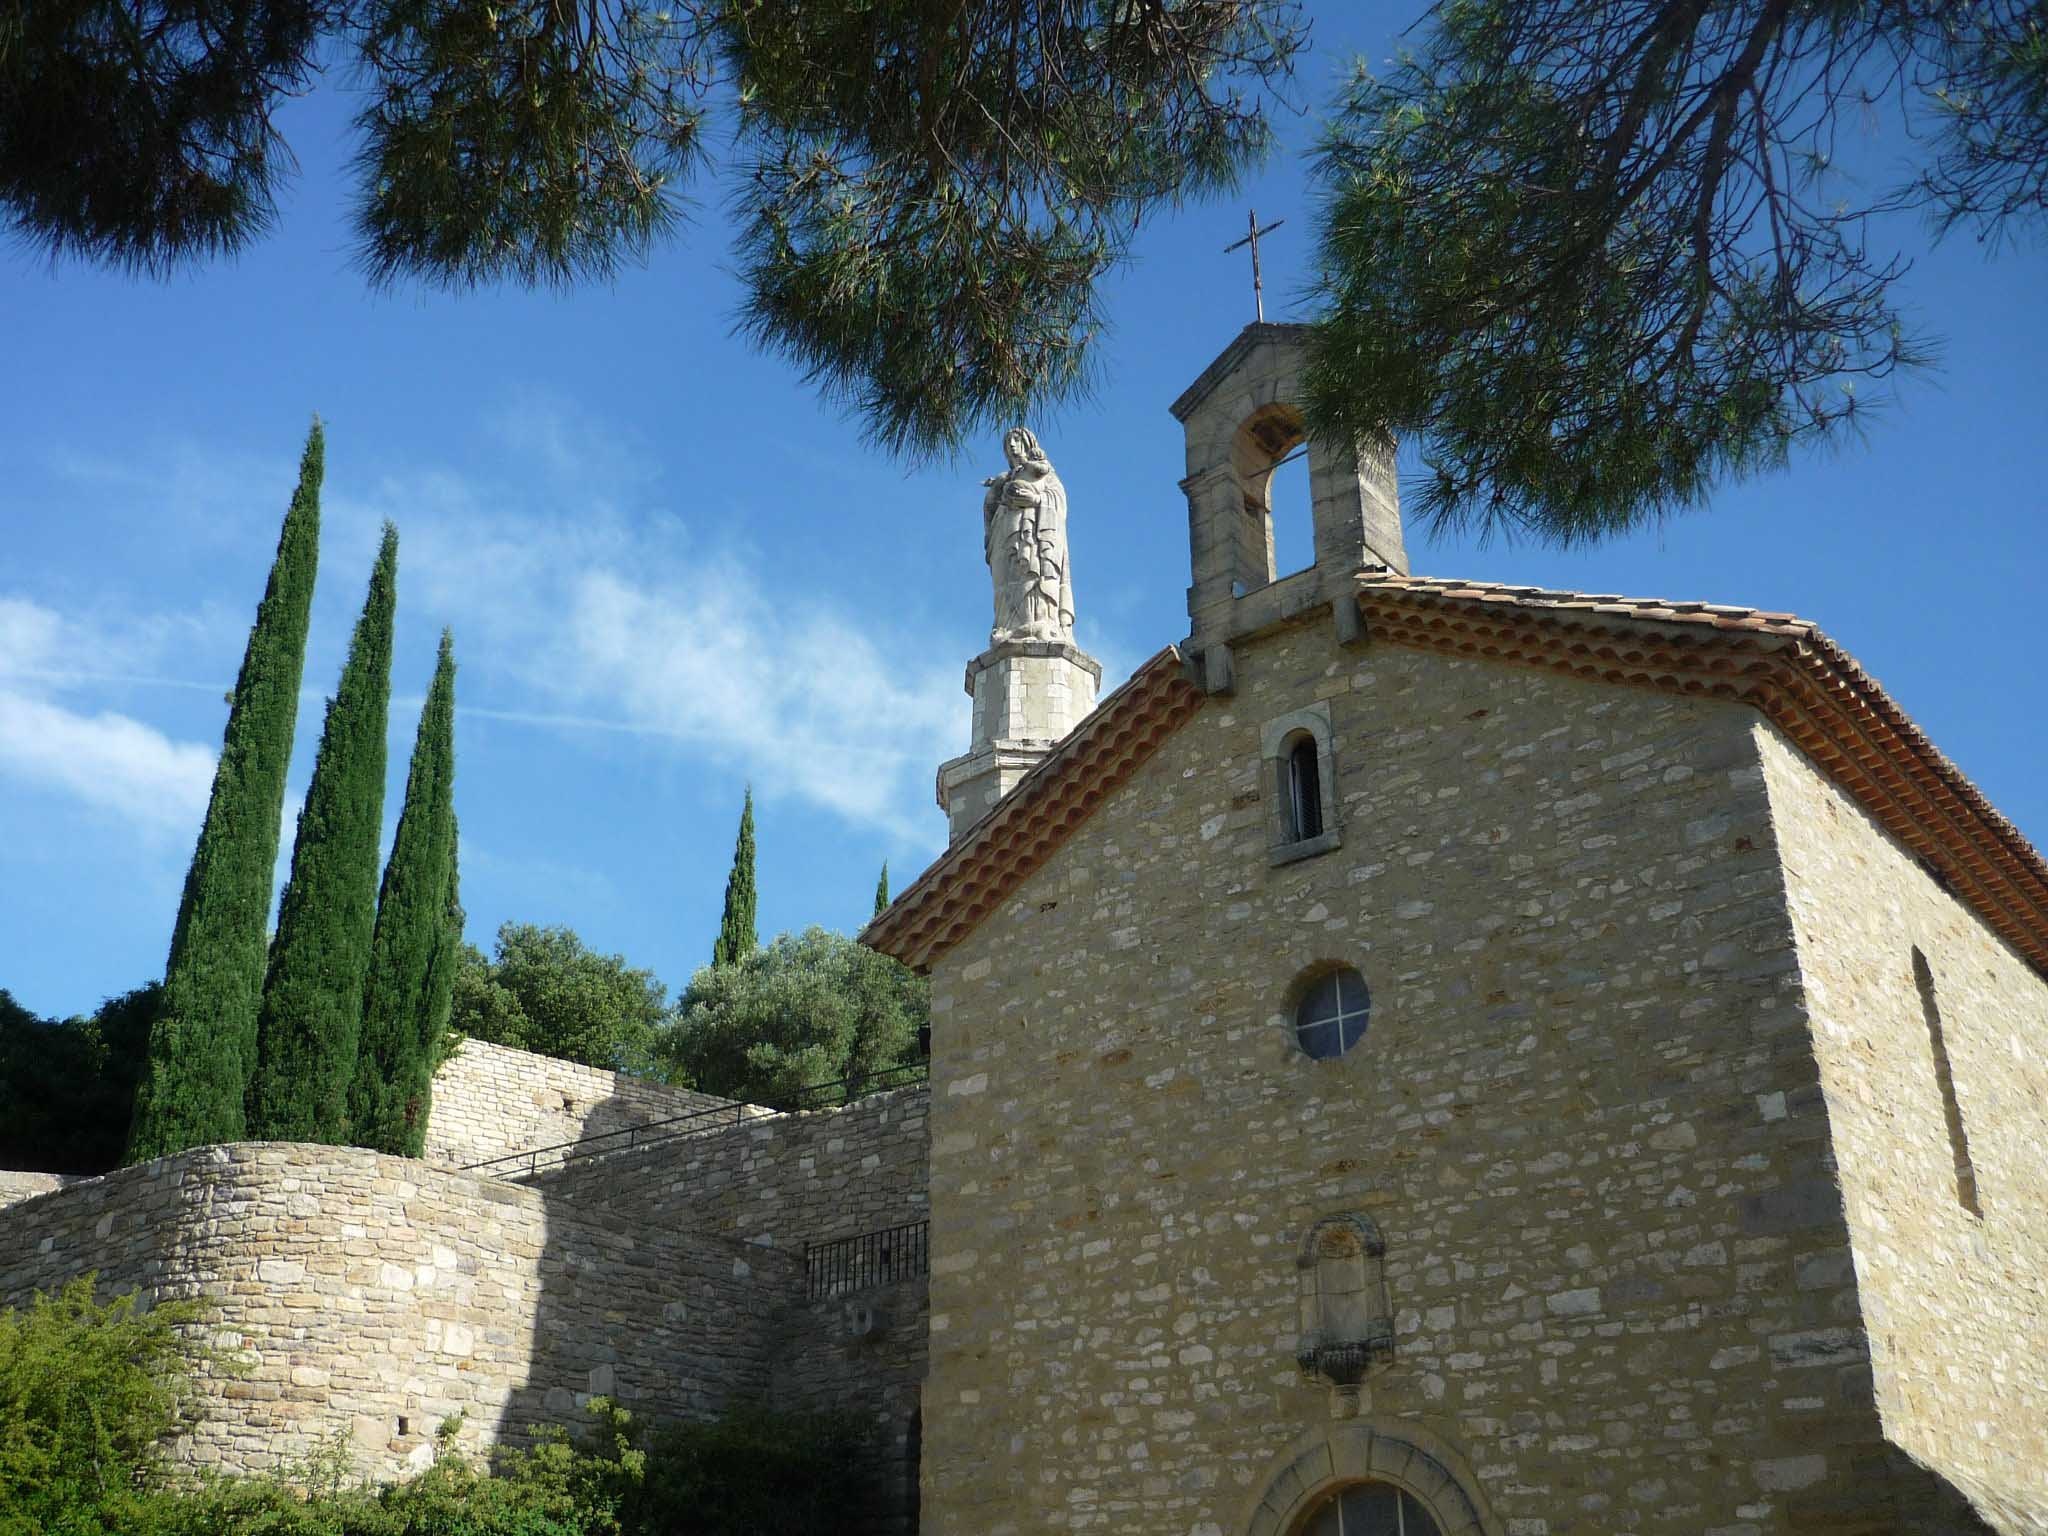
building, chateau, village, church, chapel, place of worship, south, monastery, pierre, middle ages, spanish missions in california